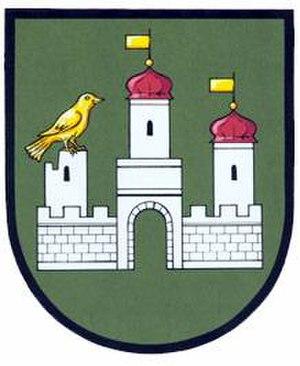
Staré Město est une commune du district de Bruntál, dans la région de Moravie-Silésie, en Tchéquie. Sa population s'élevait à 912 habitants en 2018.